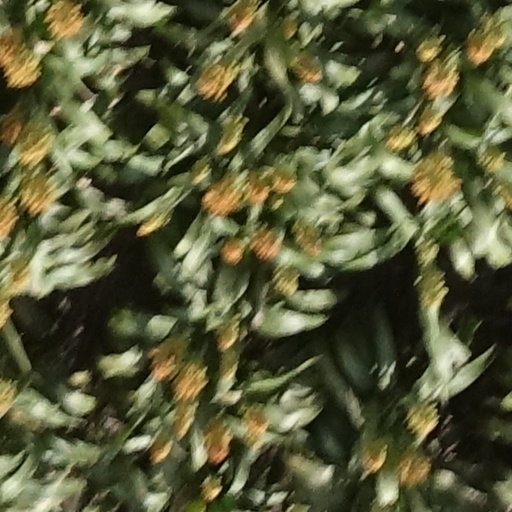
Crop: sorghum